Punt Muragl Staz railway station

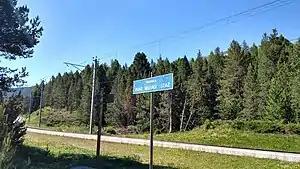
The station platform in 2018

Punt Muragl Staz railway station is a railway station in the municipality of Celerina/Schlarigna, in the Swiss canton of Graubünden. It is located on the Bernina line of the Rhaetian Railway.